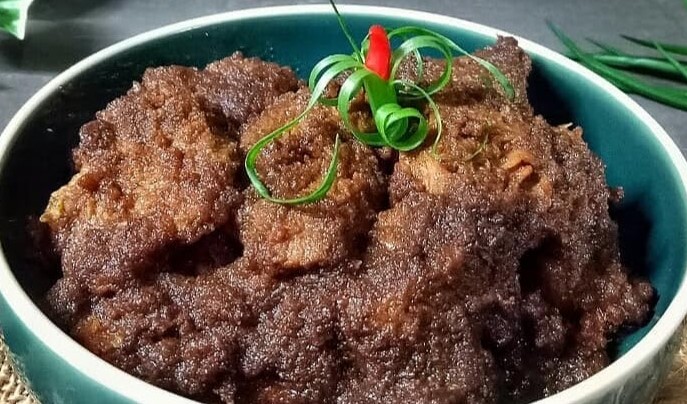
Label: daging_rendang